Benito Santiago

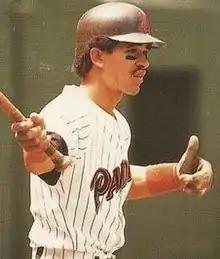
Santiago with the San Diego Padres

While Santiago initially made an impression with his offensive statistics, he soon became known for his defensive prowess, most notably for his strong throwing arm. Santiago was known for his ability to throw out would be base stealers from a kneeling position. In 1988, he led National League catchers in assists and in baserunners caught stealing with a 45% average when the league average was 30%. Although he still led the league's catchers with 12 errors, it was an improvement over the 22 he had committed the previous season. Santiago was awarded the first of three consecutive Gold Glove Awards in 1988. Santiago also claimed his second successive Silver Slugger Award as the Padres improved to finish in third place in the National League Western Division.